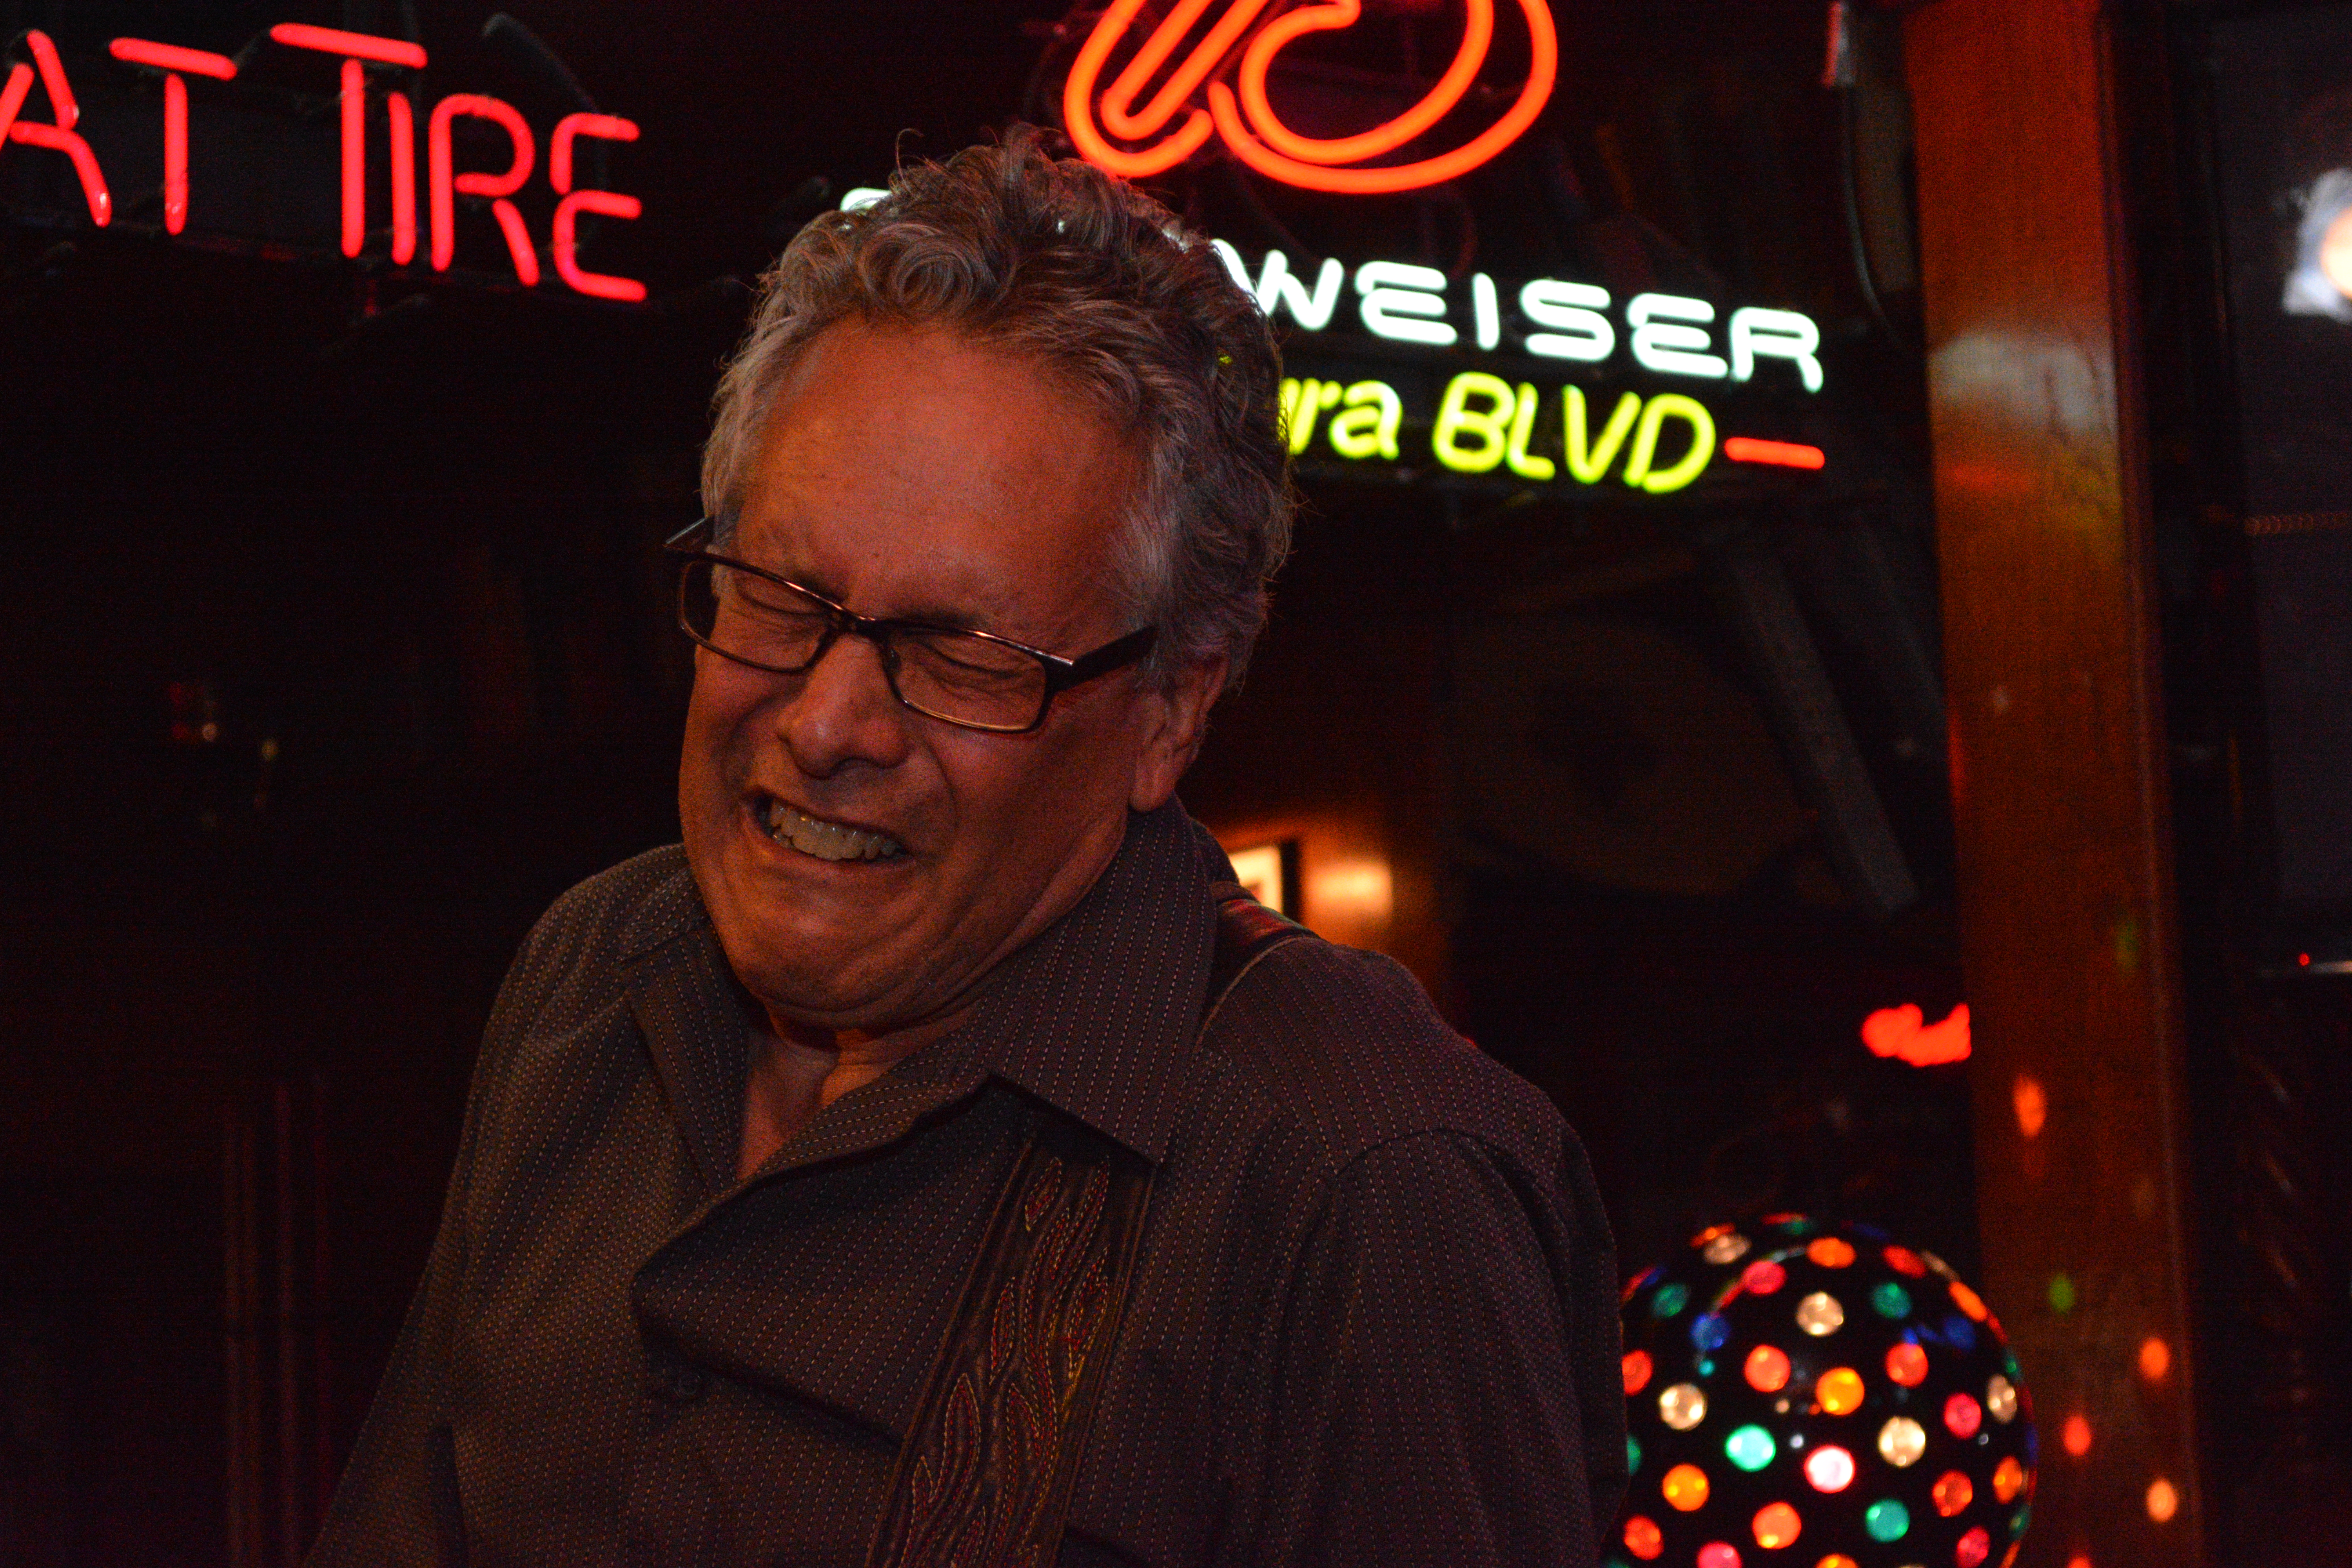
music